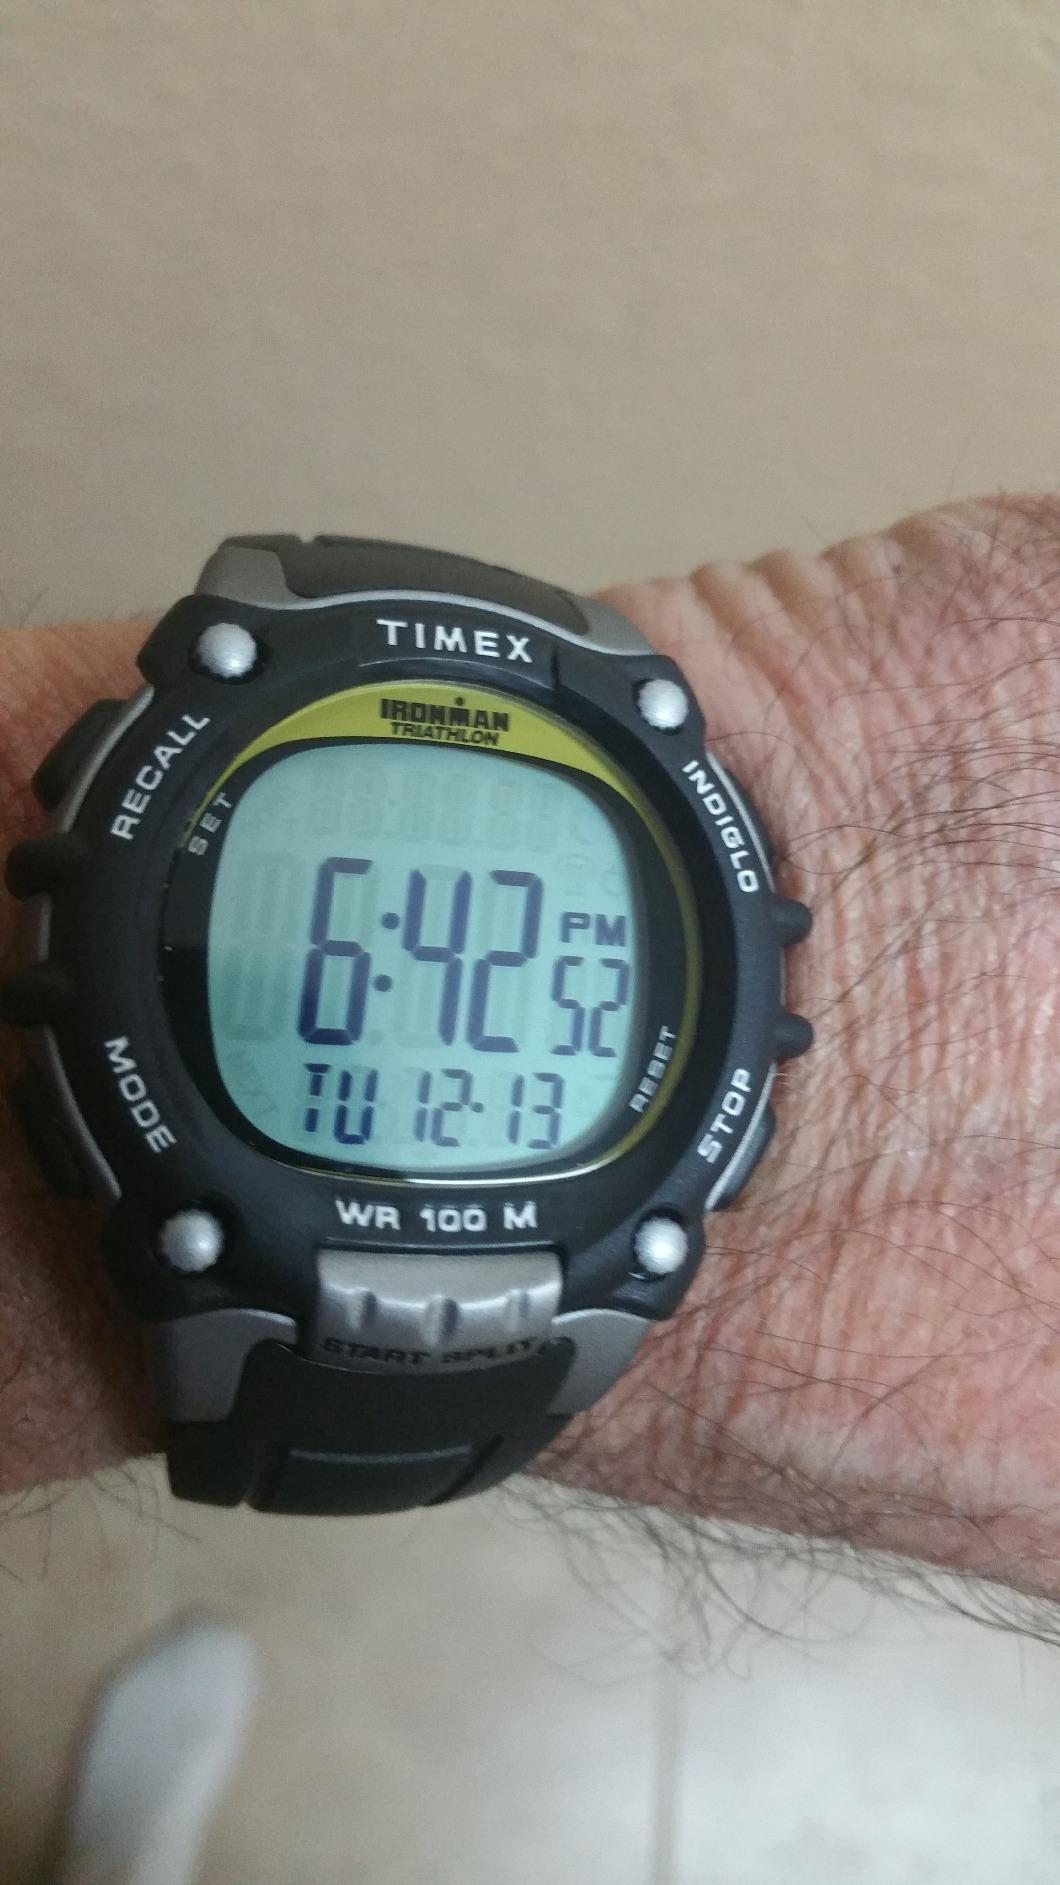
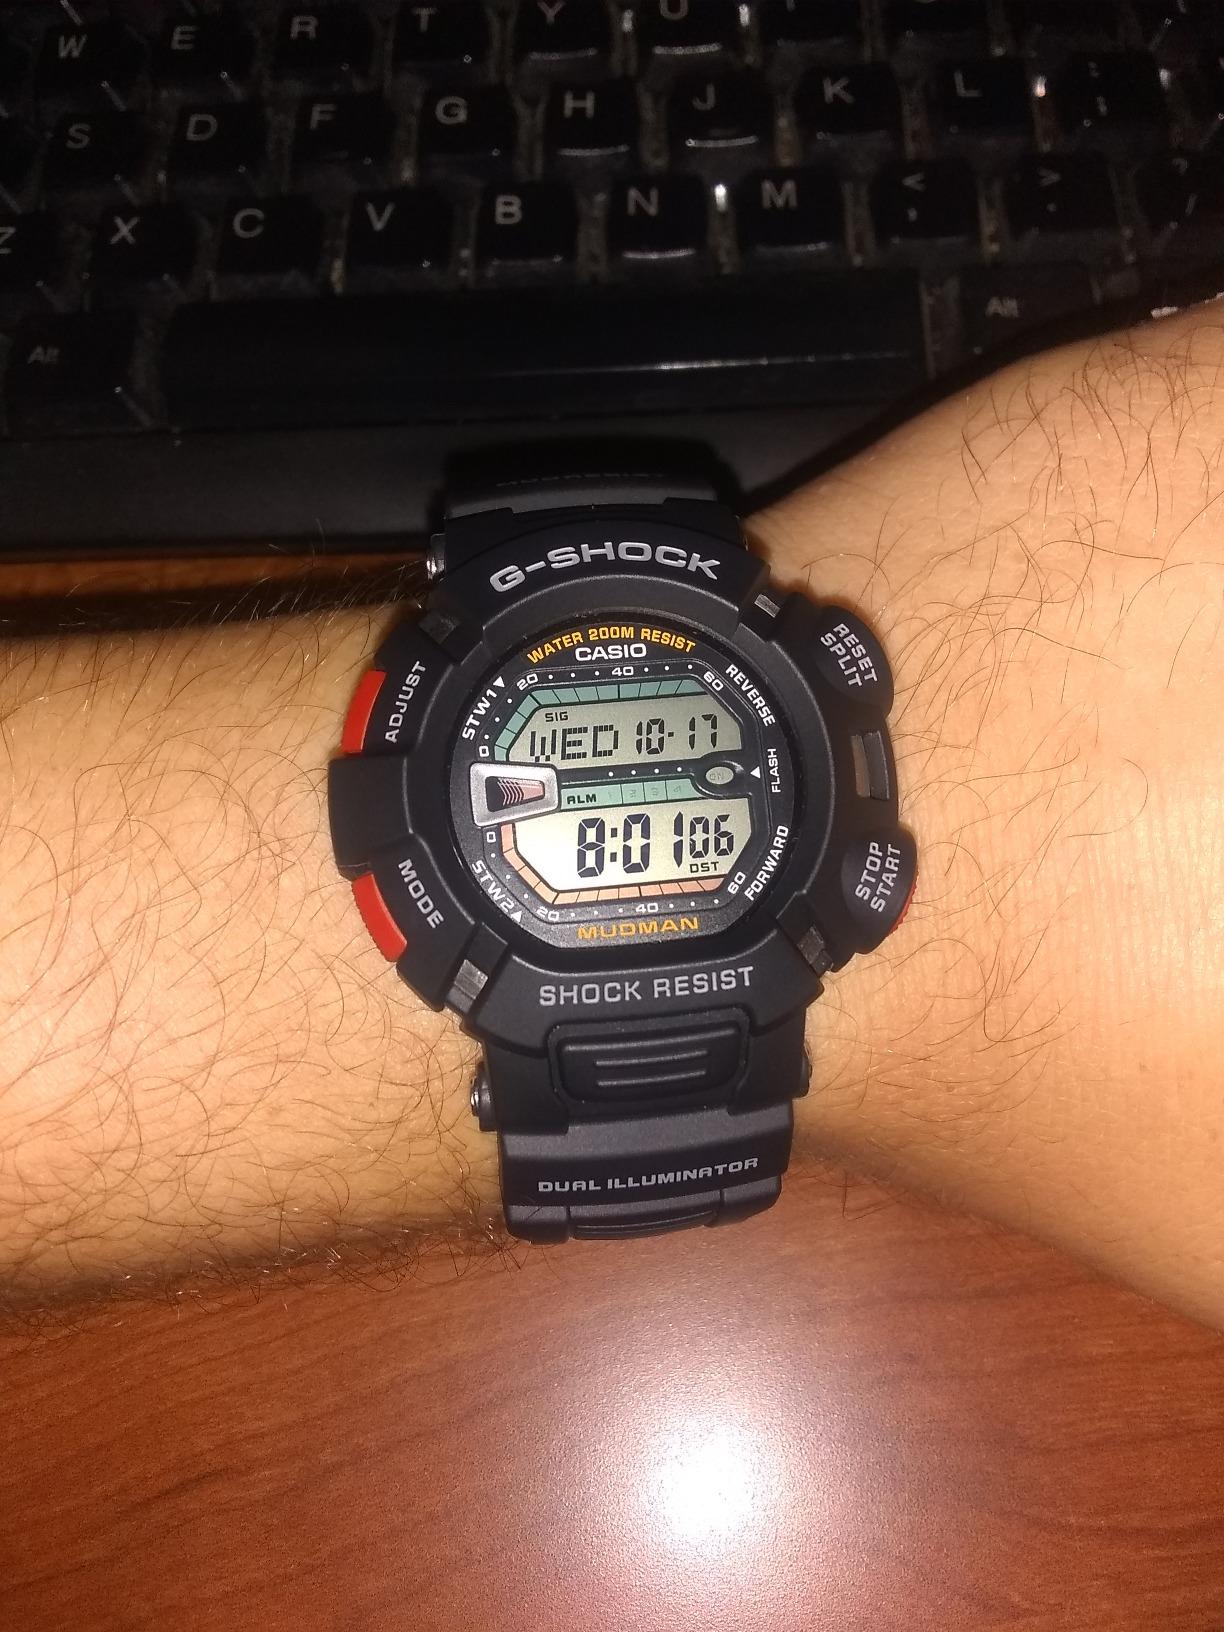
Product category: accessories_watch
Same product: no